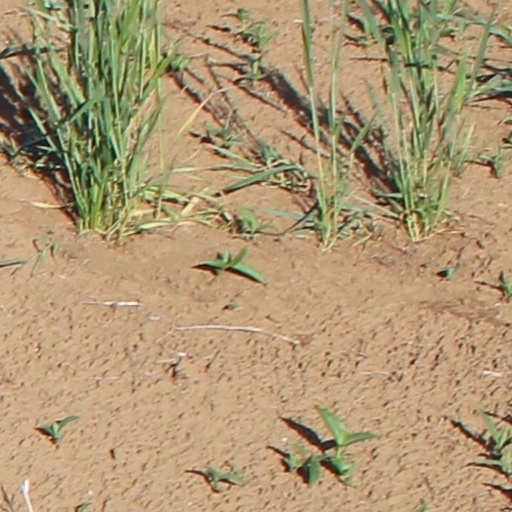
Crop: wheat